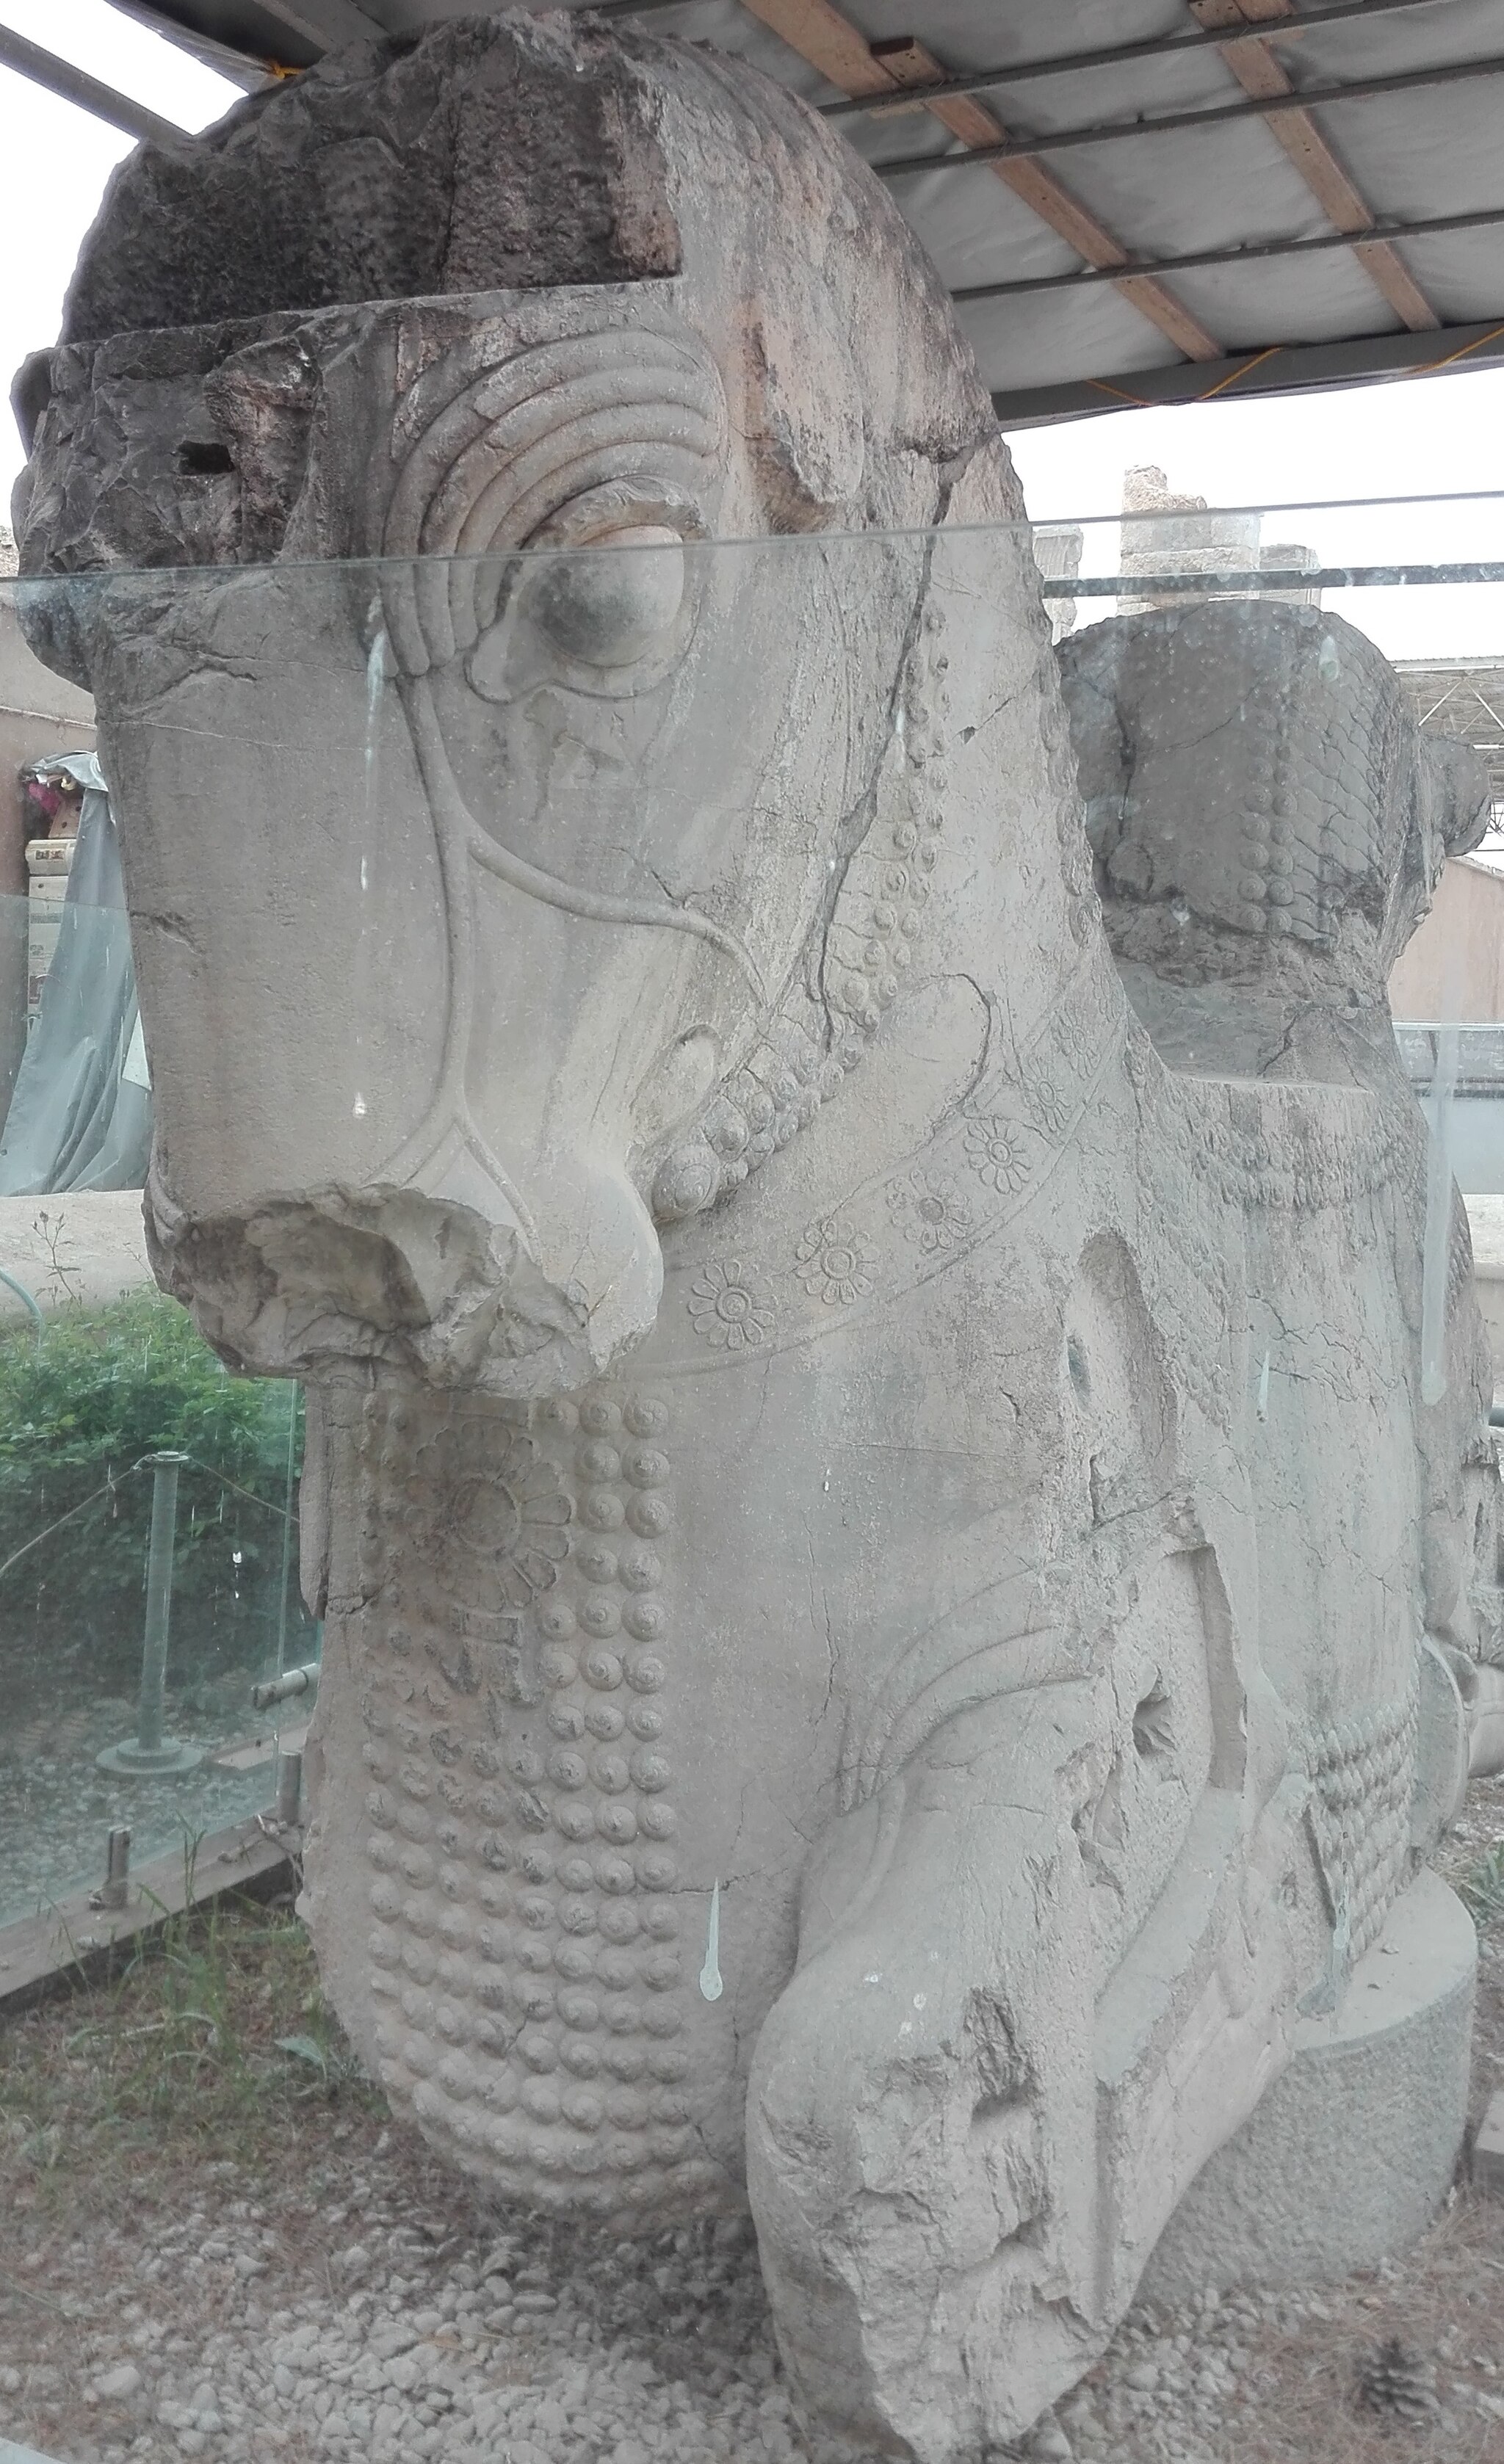
Title: Capital, Persepolis
Description: سر ستون نیم انسان- نیم حیوان در تخت جمشید
Date: 2017-04-25 12:36:28
Categories: Self-published work, Bull capitals in Persepolis, Files with coordinates missing SDC location of creation, 2017 in Persepolis